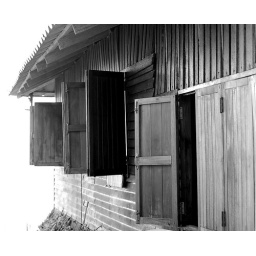
Humble beach house in Mae Nam, Koh Samui, Thailand